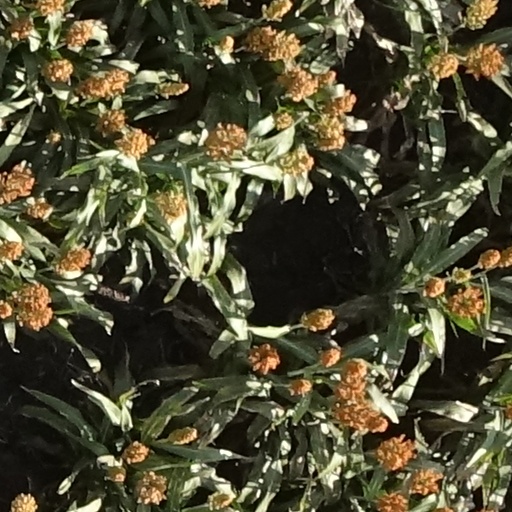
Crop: sorghum